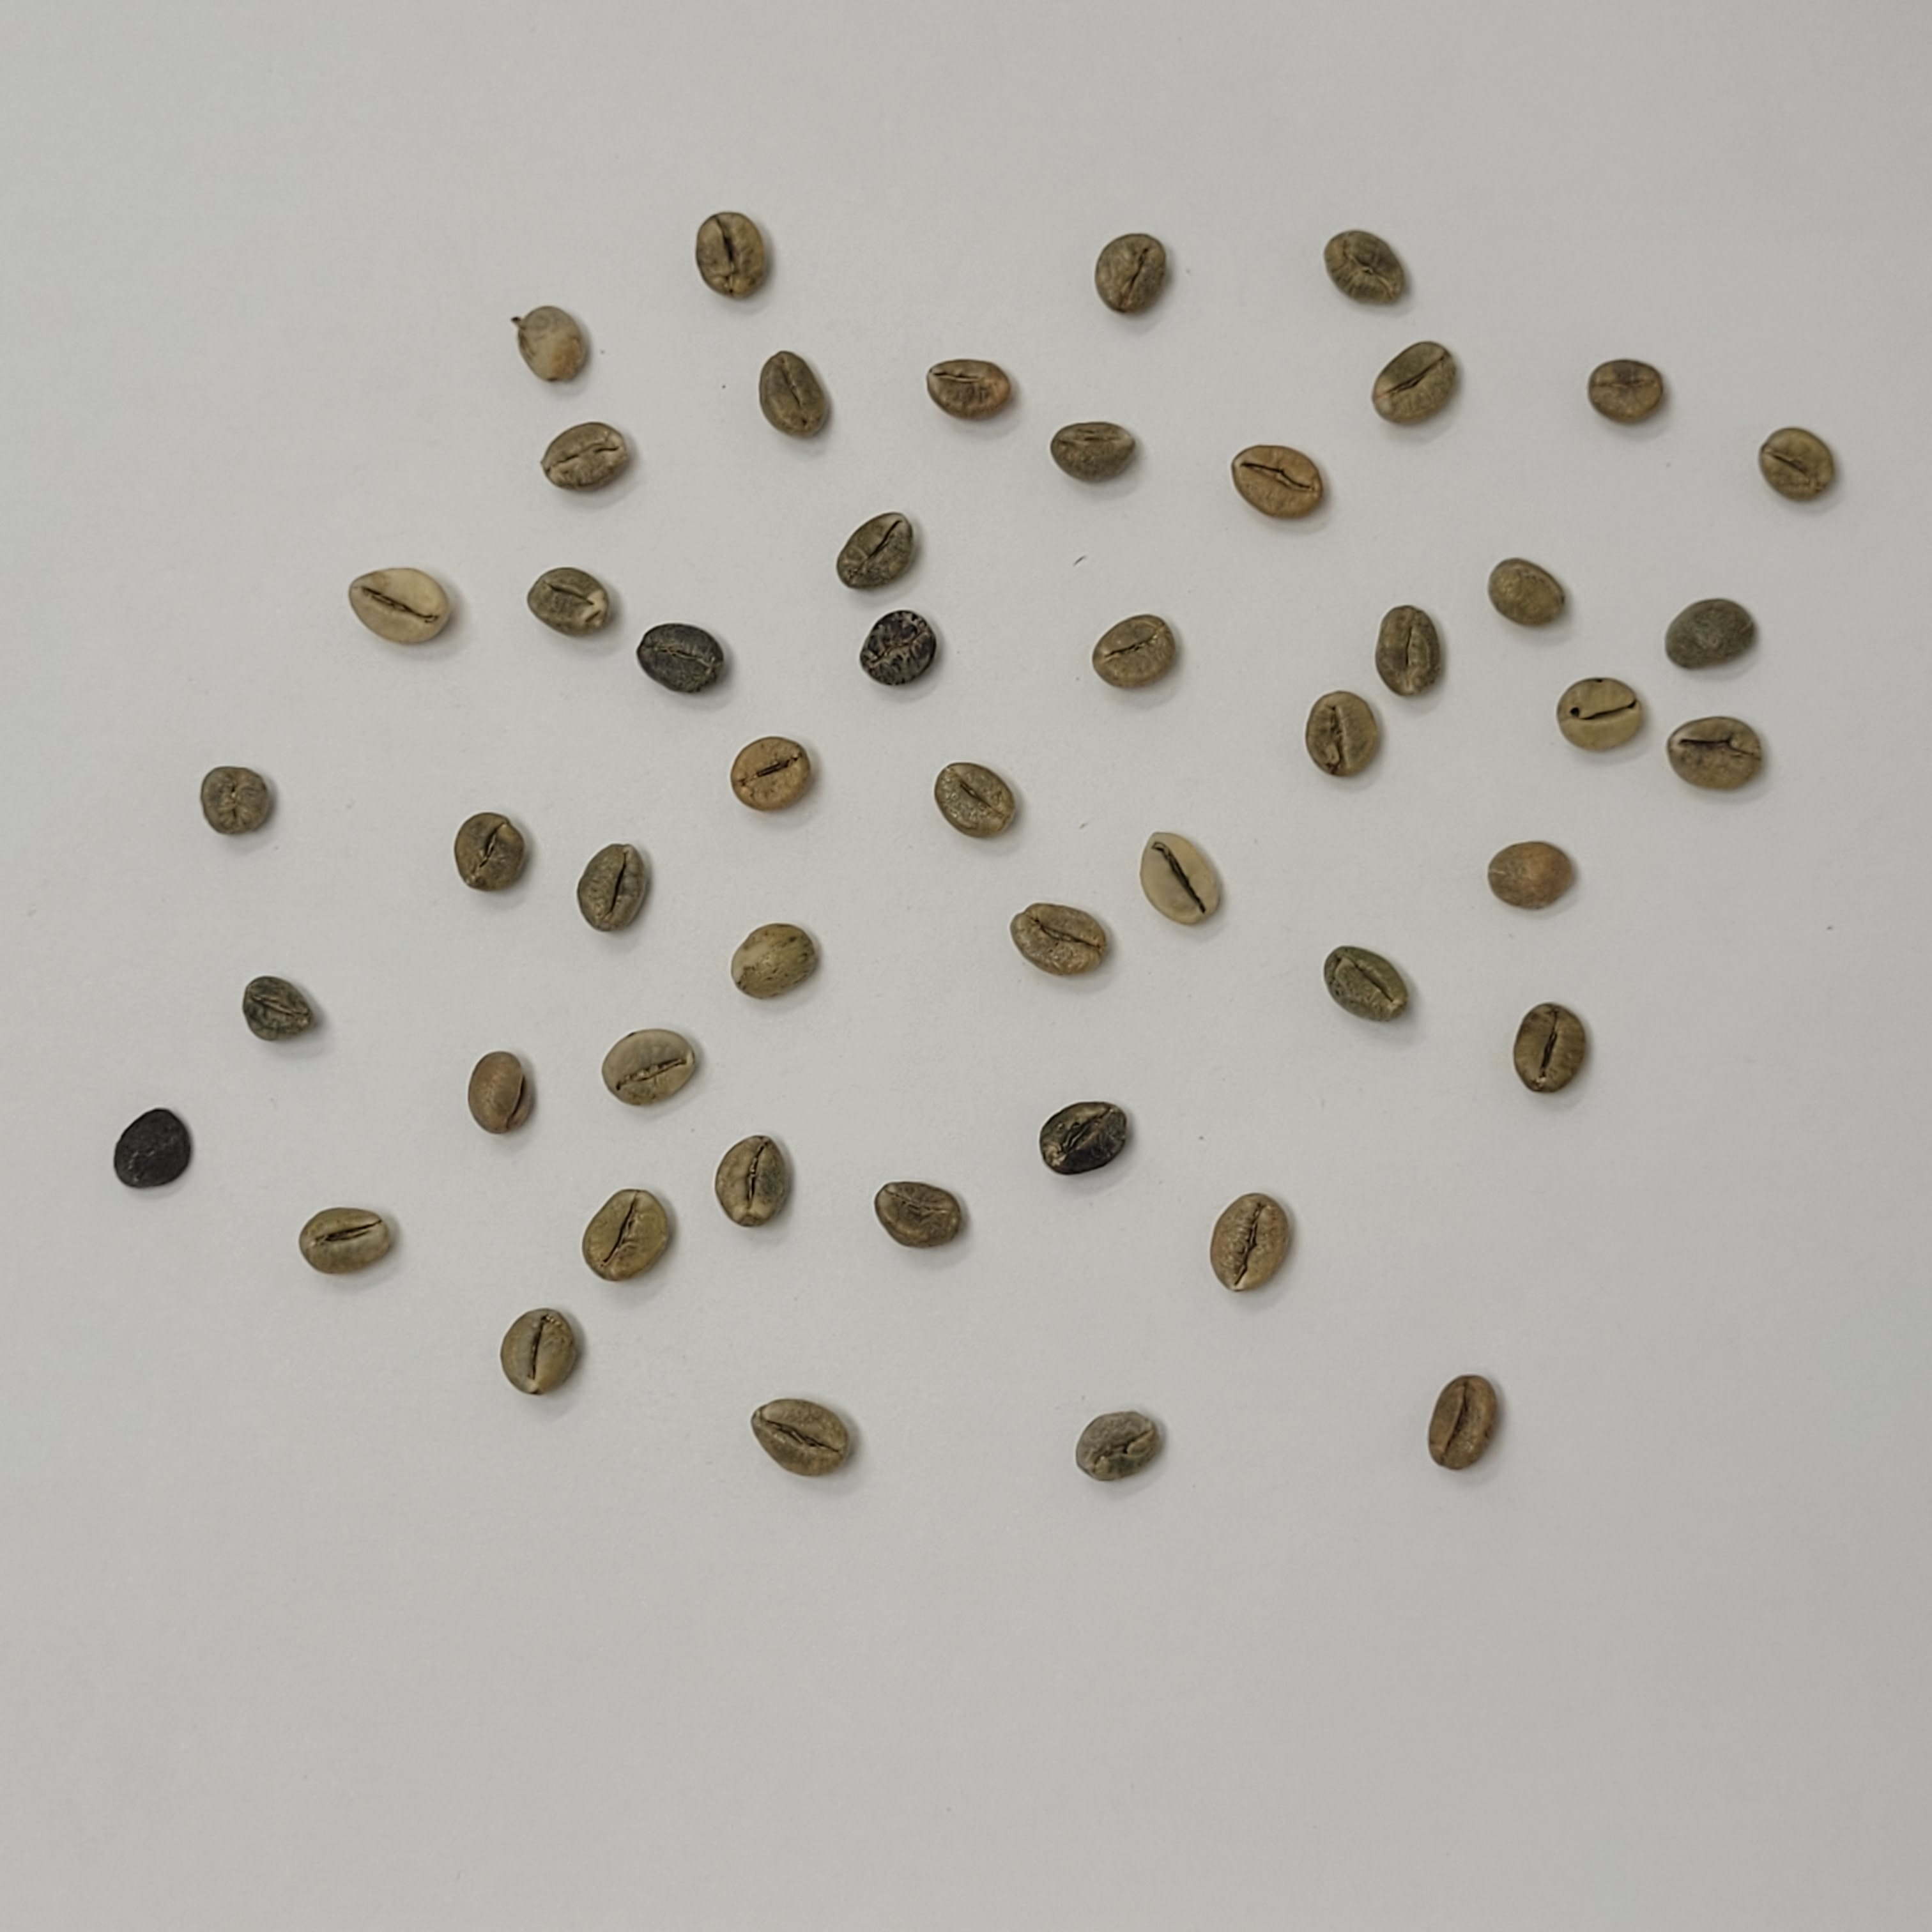
Coffee bean quality grade: C